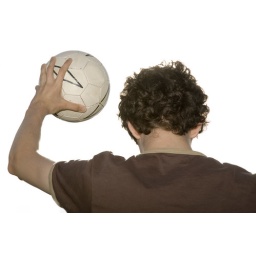
Teenage boy holding soccer ball in the air.